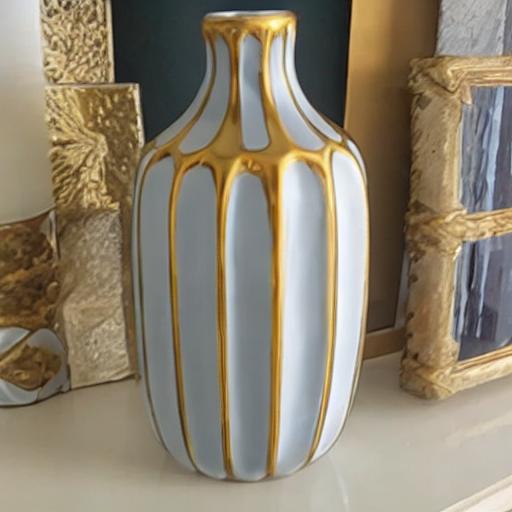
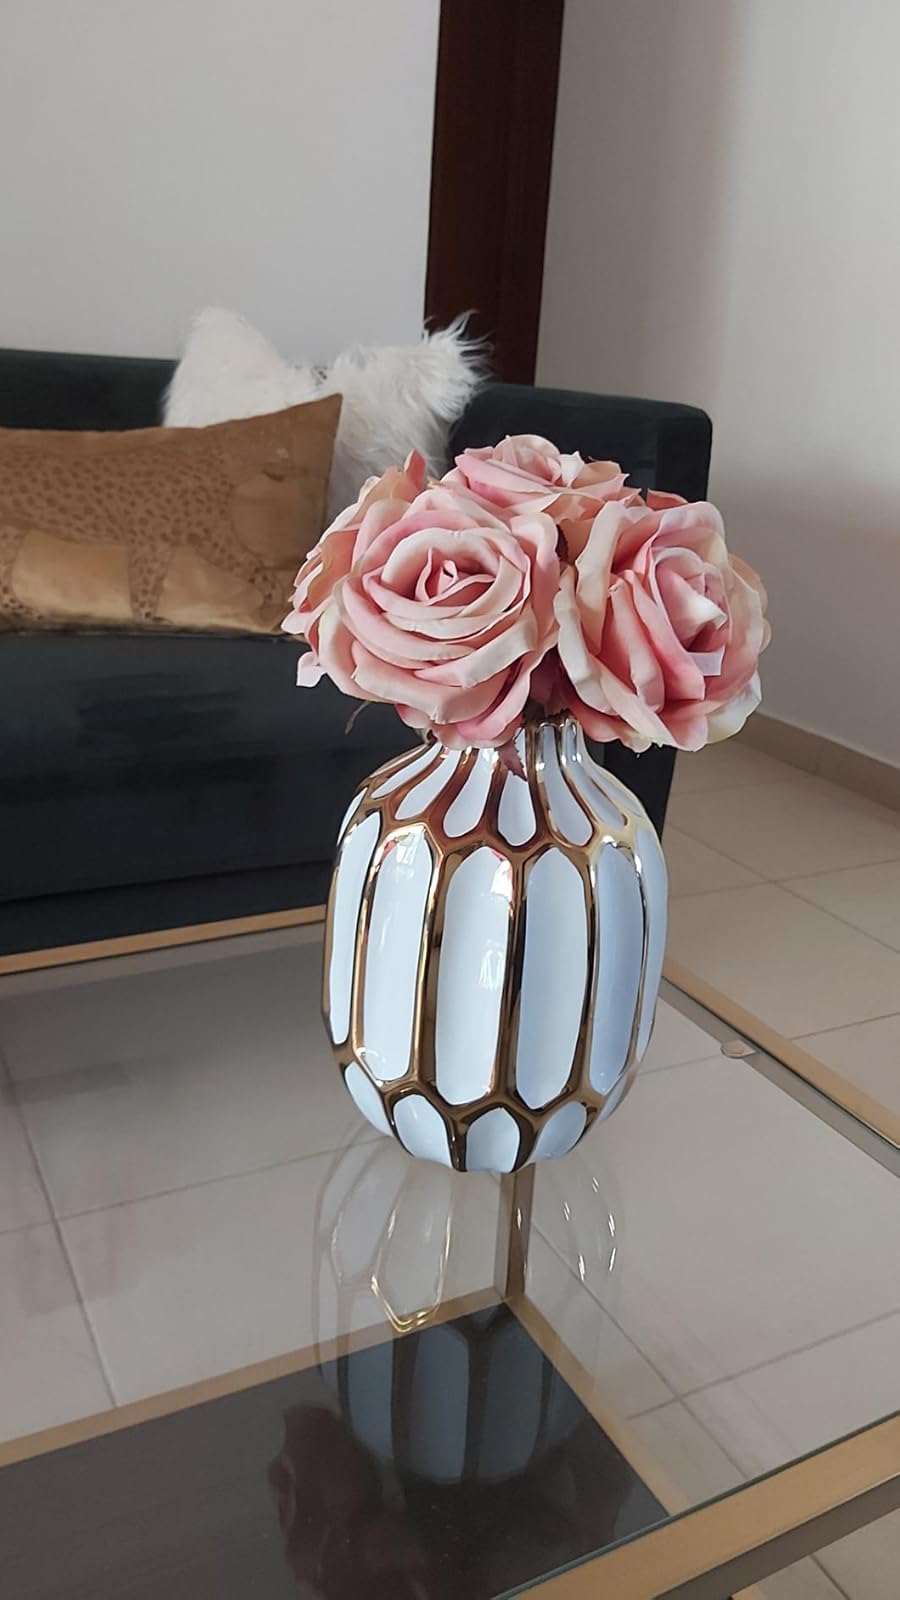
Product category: vase
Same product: no